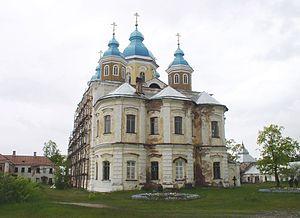
Le lac Ladoga est le lac le plus étendu d'Europe, le deuxième de Russie et le 15ᵉ dans le monde par sa superficie.